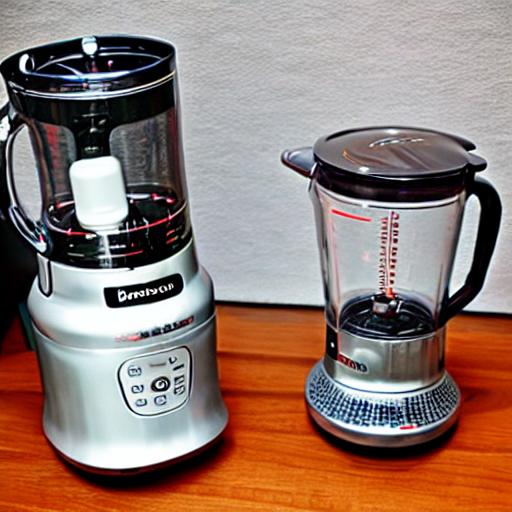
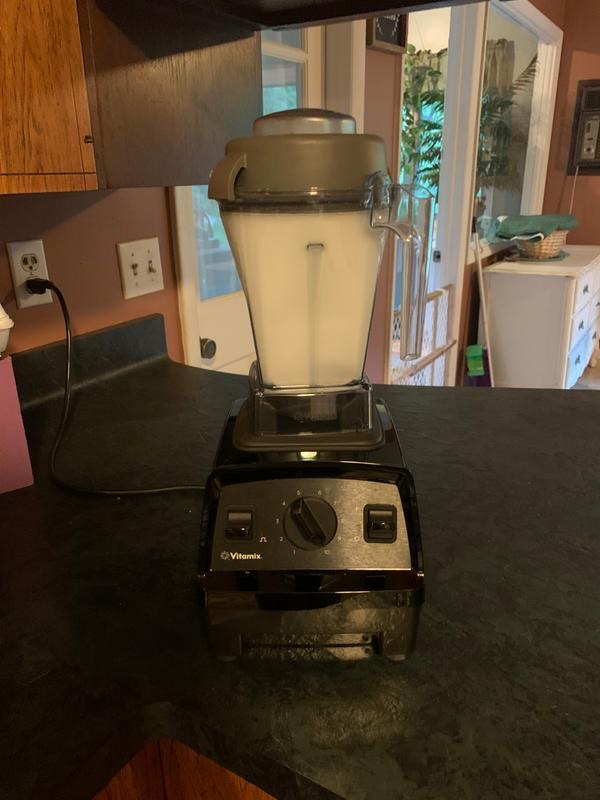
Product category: items_blender
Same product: no